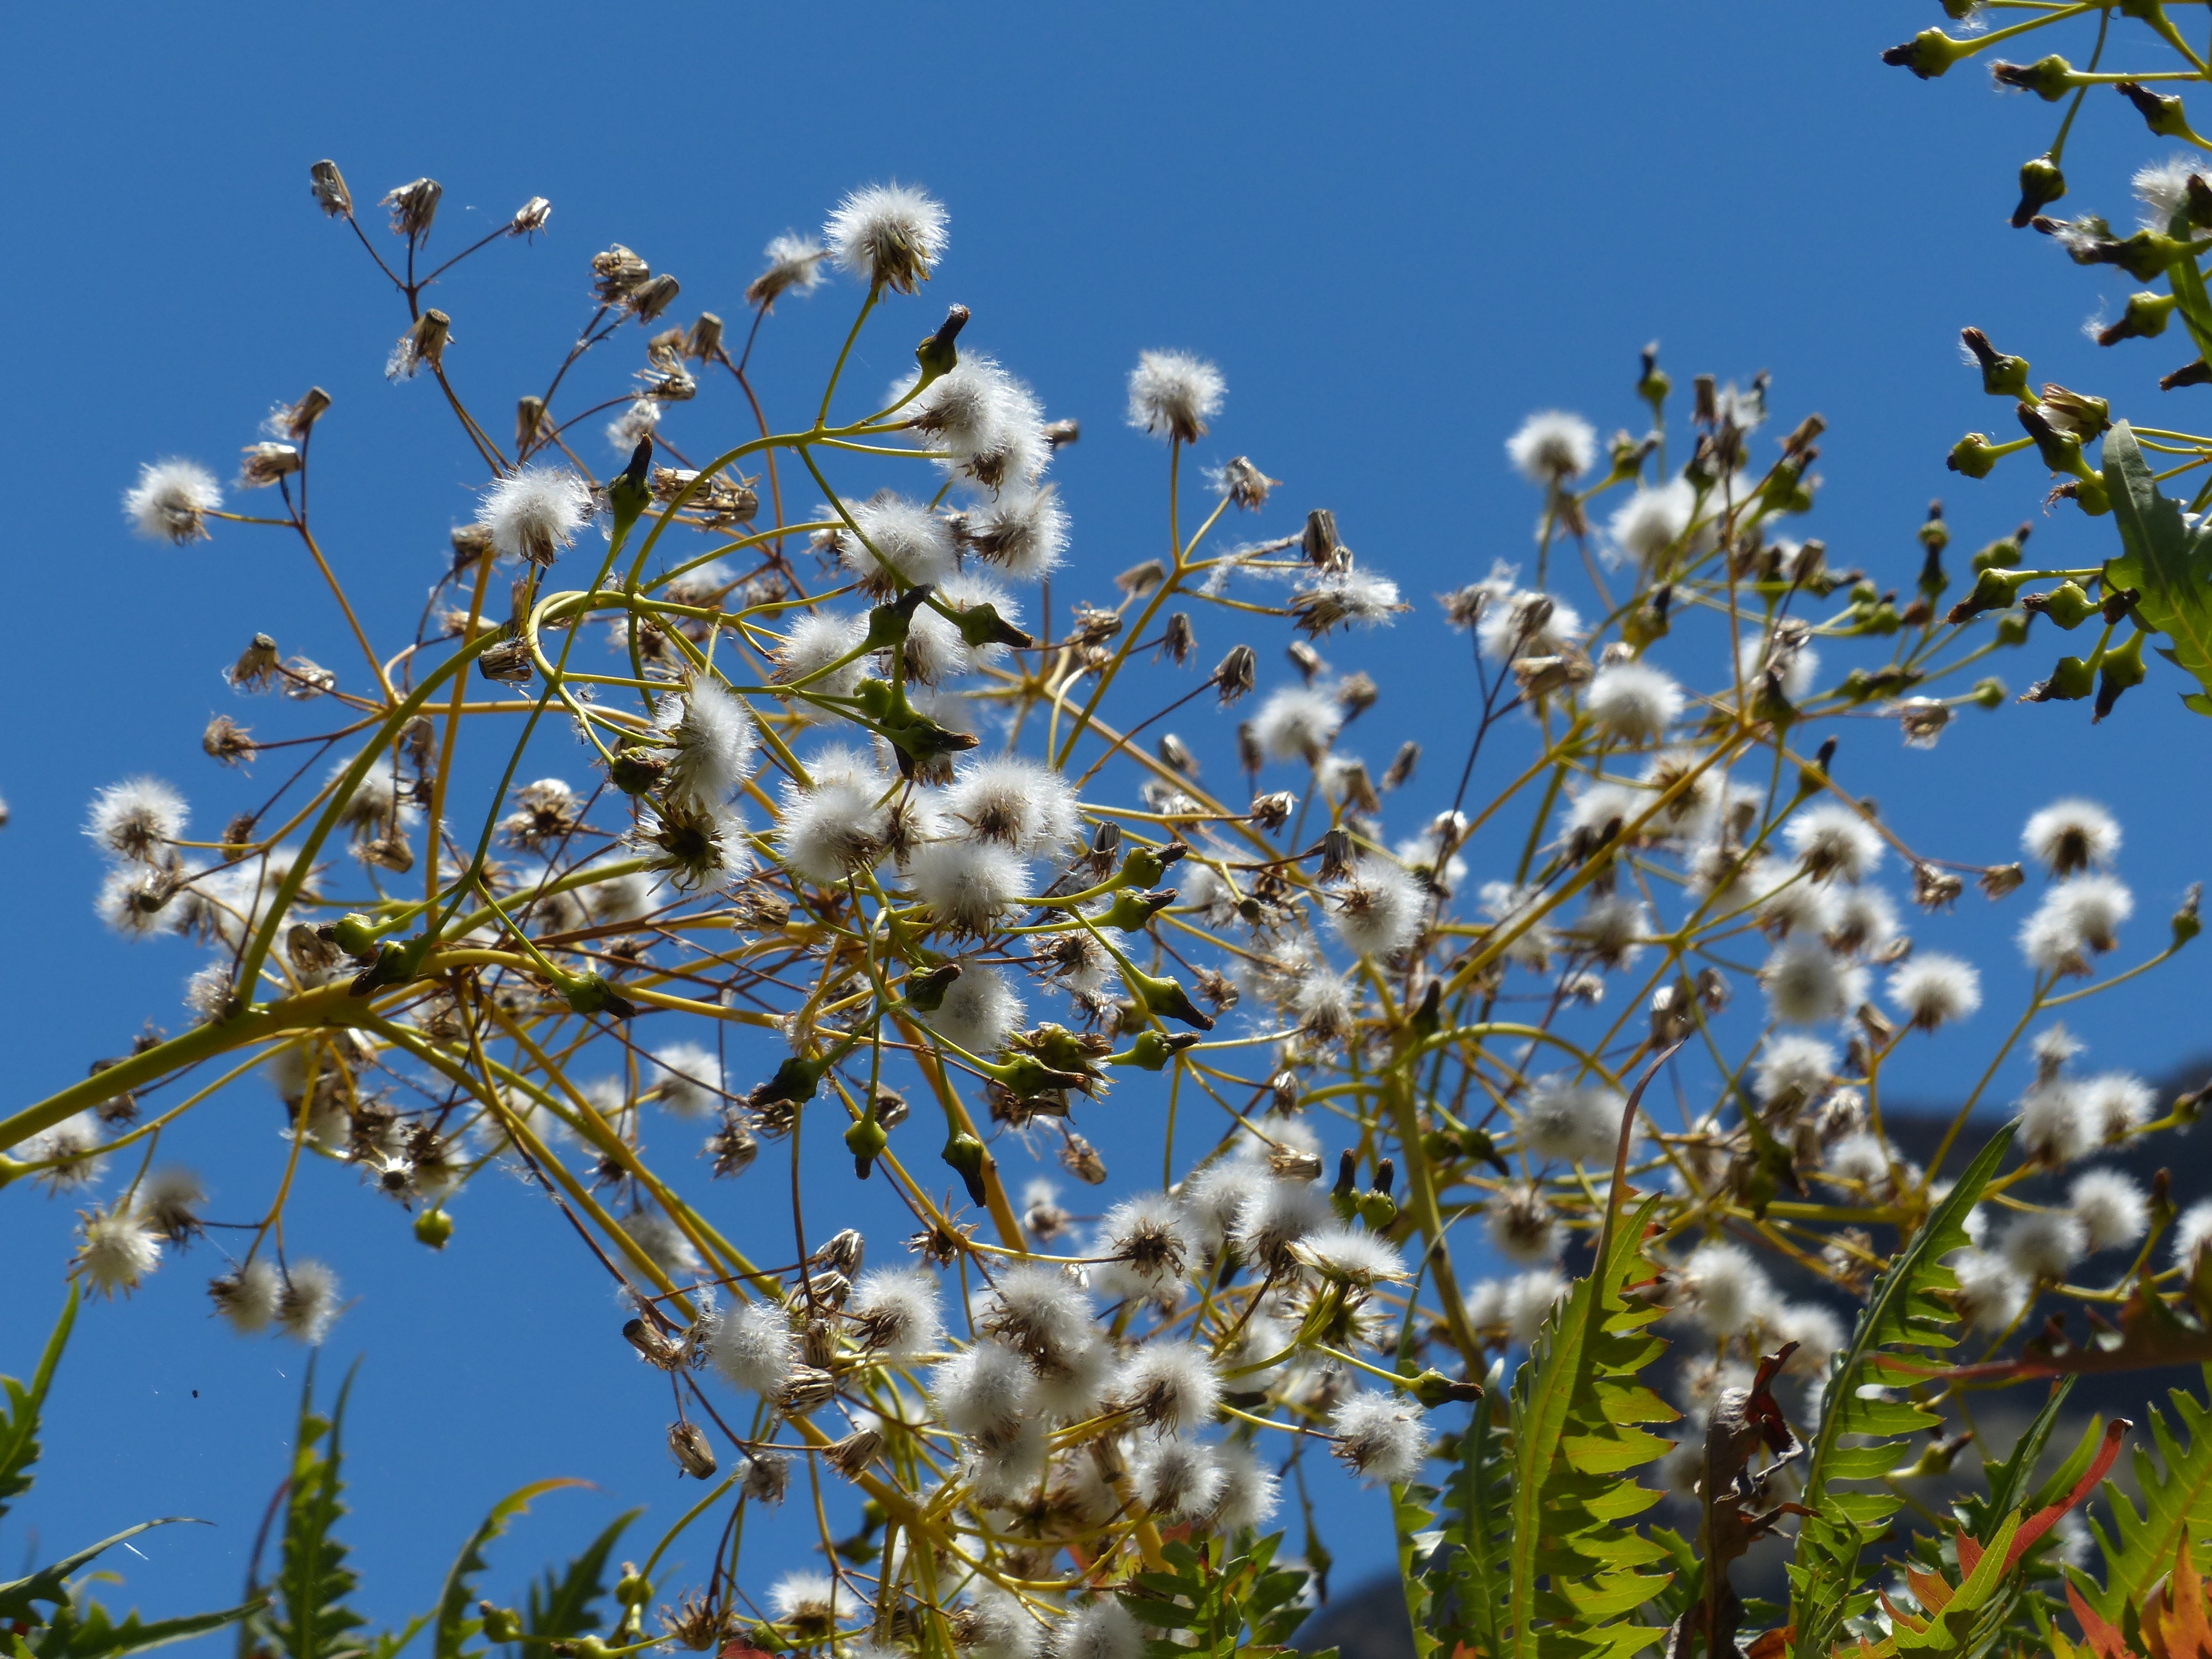
tree, nature, branch, blossom, plant, sunlight, leaf, flower, spring, produce, botany, flora, wildflower, seeds, shrub, asteraceae, thistle, dandelions, composites, macro photography, milk thistle, flowering plant, flowering plants, land plant, sow thistle, sonchus, tree sow thistle, sonchus congestus, antitype